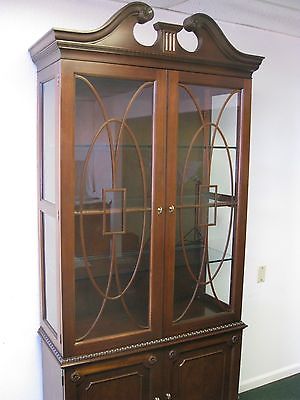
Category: cabinet